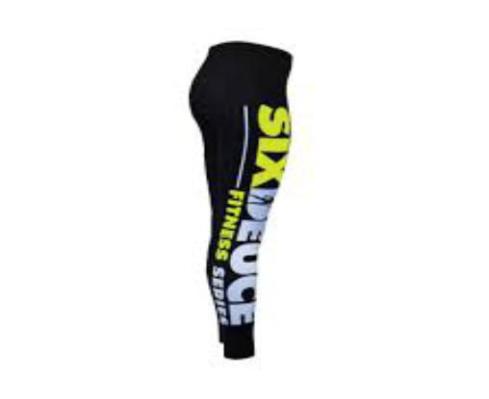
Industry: Clothes